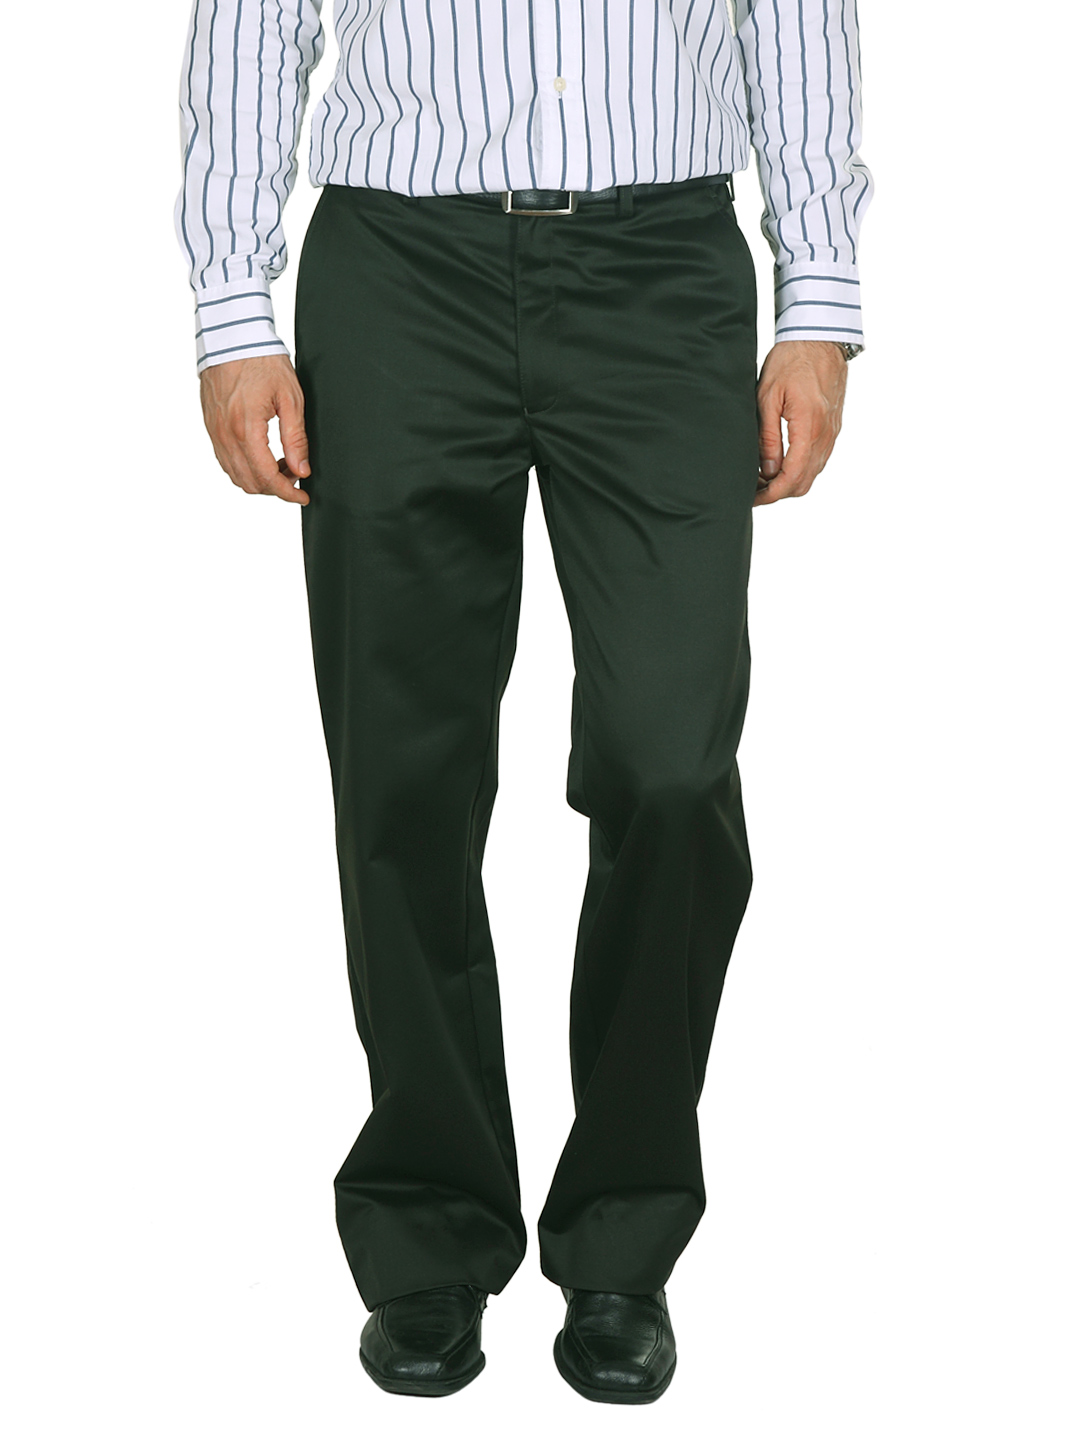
Peter England Men Dark Olive Green Trousers
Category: Apparel / Bottomwear / Trousers
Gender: Men
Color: Olive
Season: Spring 2013
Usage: Formal